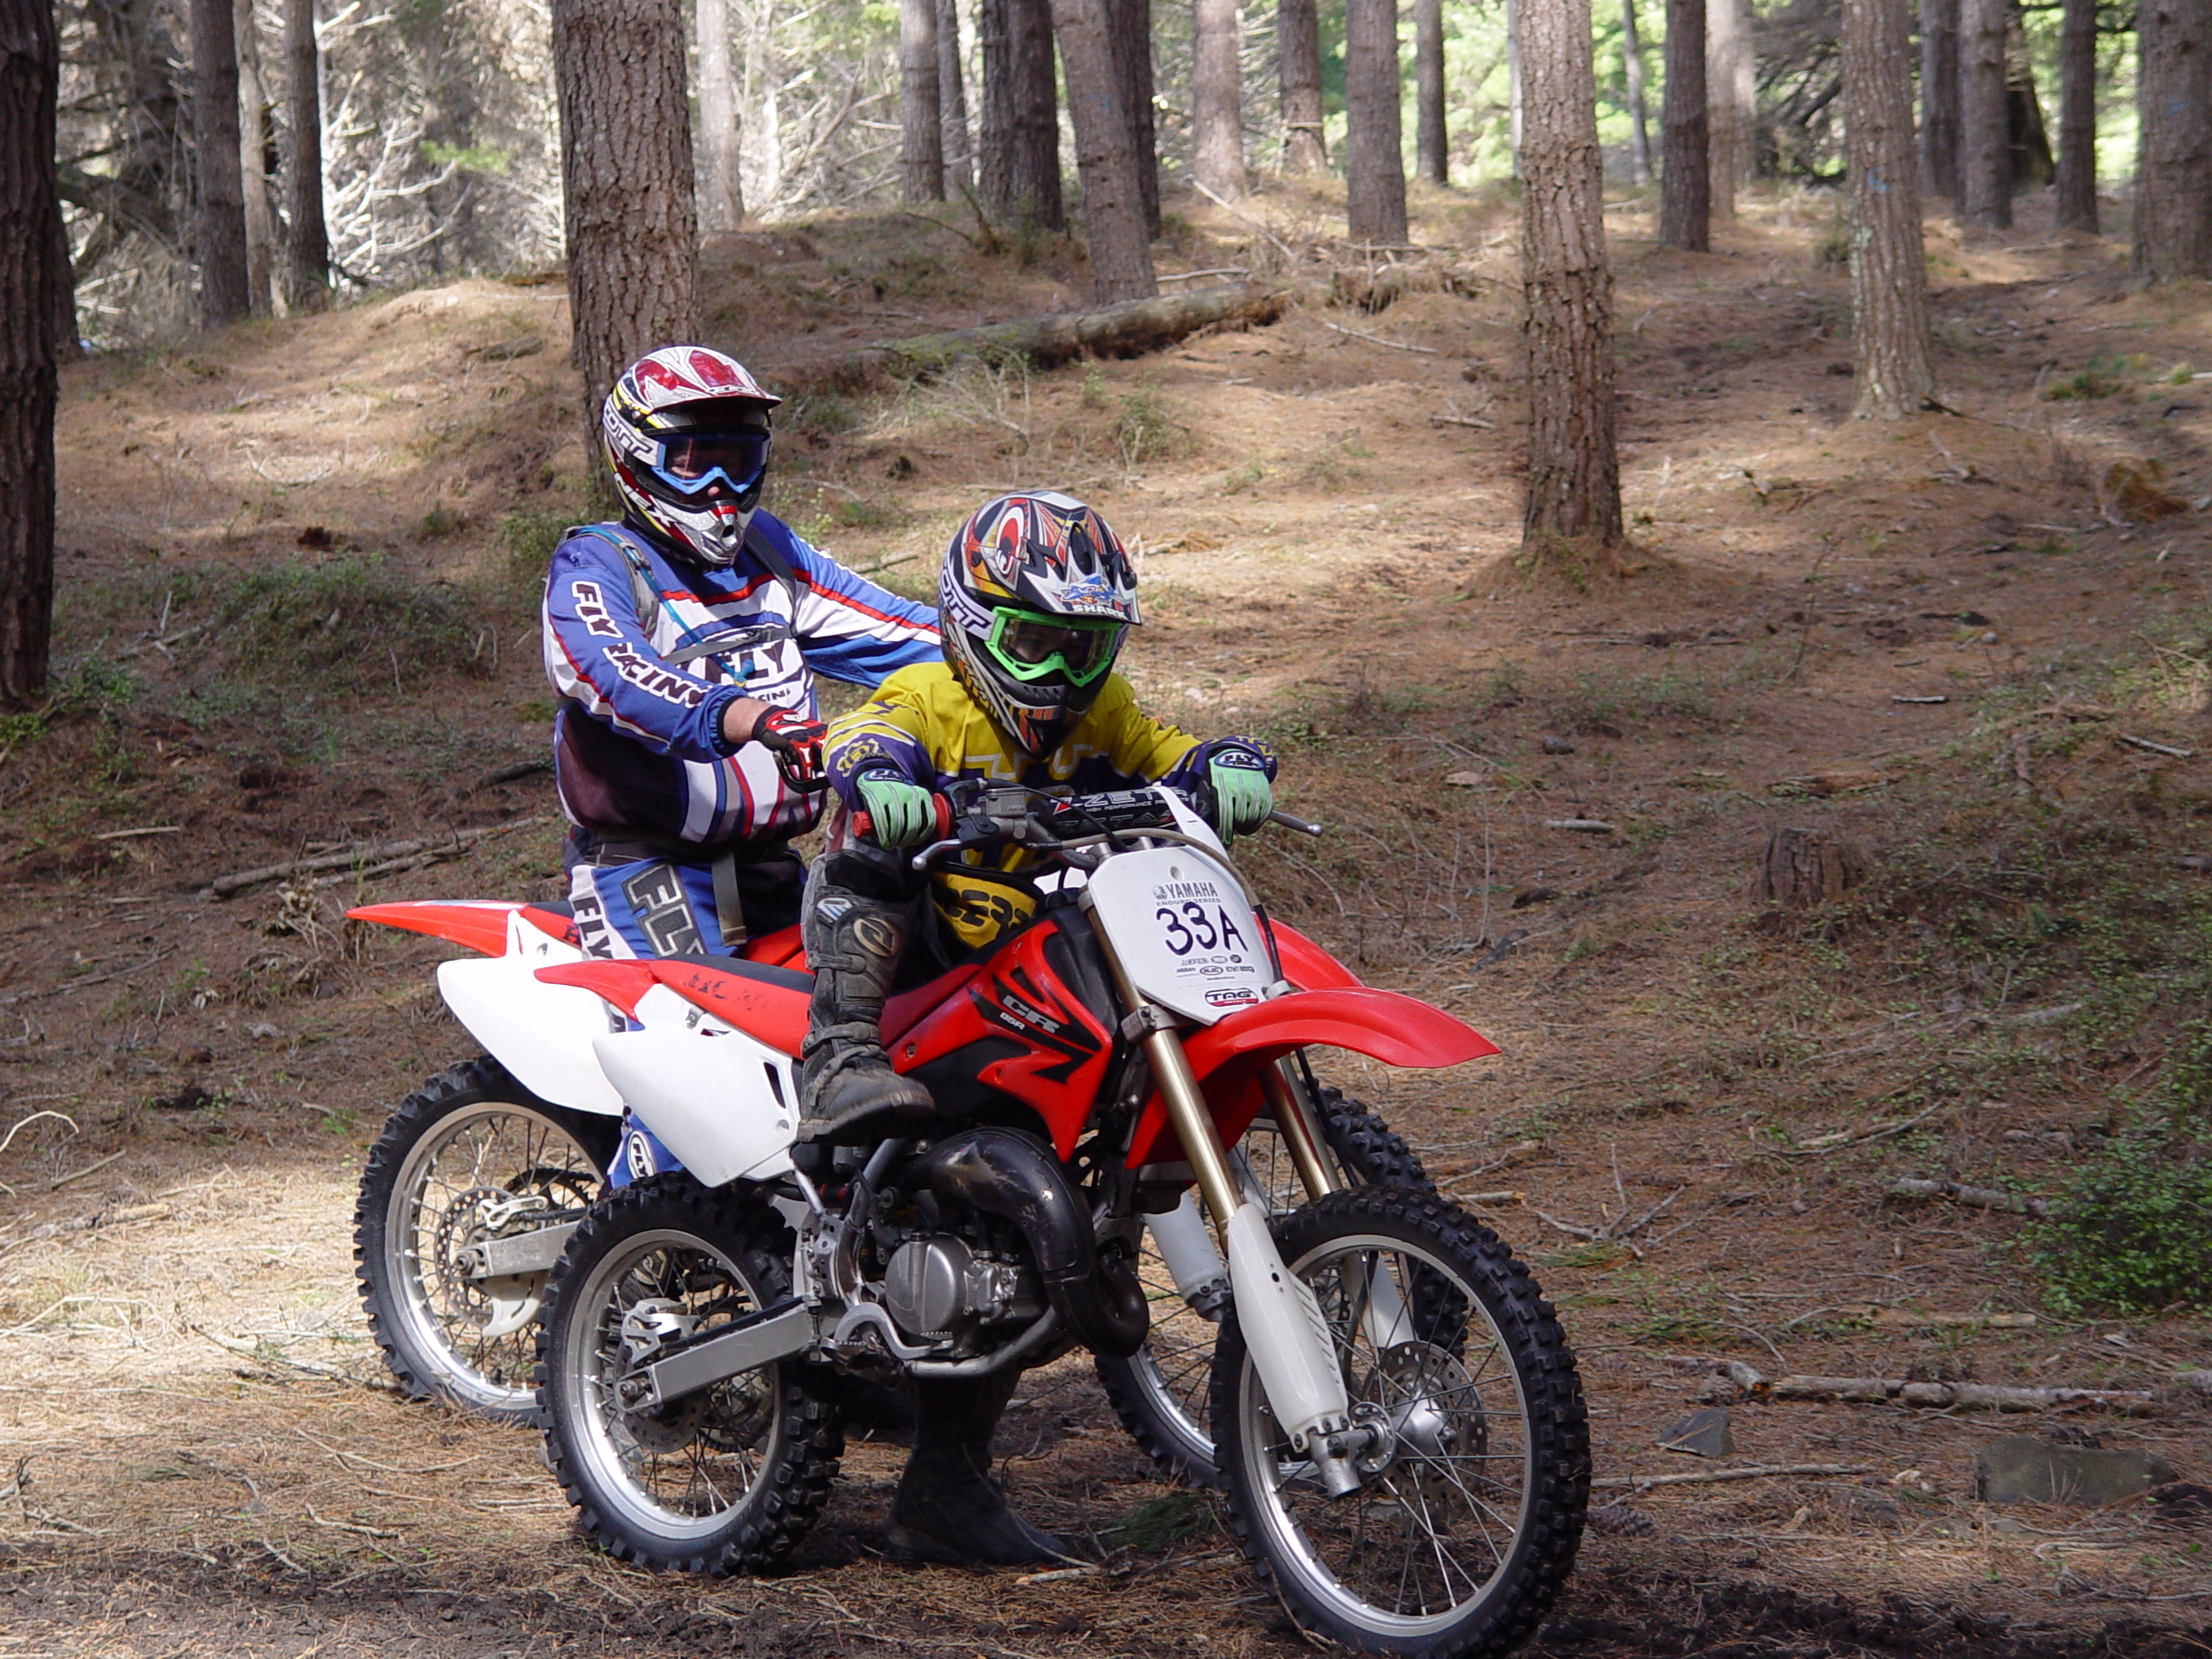
car, vehicle, motorcycle, motocross, extreme sport, sports, racing, motorsport, enduro, motorcycling, motorcycle racing, automobile make, off roading, endurocross, supermoto